Levitated optomechanics

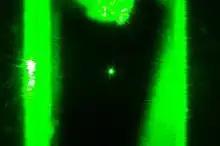
A silica nanoparticle trapped in optical tweezers, illuminated by a green laser beam

Levitated optomechanics is a field of mesoscopic physics which deals with the mechanical motion of mesoscopic particles which are optically or electrically or magnetically levitated. Through the use of levitation, it is possible to decouple the particle's mechanical motion exceptionally well from the environment. This in turn enables the study of high-mass quantum physics, out-of-equilibrium- and nano-thermodynamics and provides the basis for precise sensing applications.